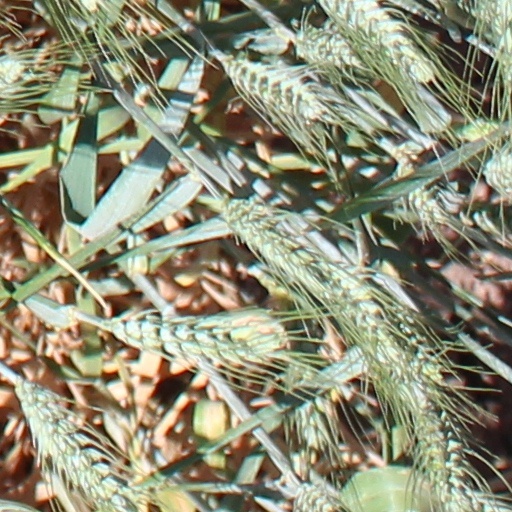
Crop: wheat